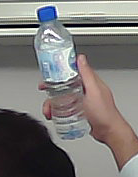
Product: nestle_water